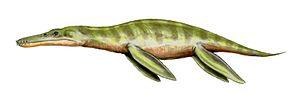
Les Pliosauridae forment une famille éteinte de reptiles marins de l'ordre des plésiosauriens et de la super-famille des Pliosauroidea.
Carthago est une série de bande dessinée fantastique française en dix épisodes prévus actuellement, dessinée par Éric Henninot et écrite par Christophe Bec, éditée à partir de mars 2007 par Les Humanoïdes Associés.
Liopleurodon est un genre éteint de pliosaures, grands reptiles marins carnivores qui a vécu du Jurassique moyen au Jurassique supérieur, soit il y a environ entre 166,1 et 152,1 millions d'années. Ses fossiles sont connus en Europe.
Les pliosaures sont un sous-ordre selon de vertébrés diapsides aquatiques du Mésozoïque.